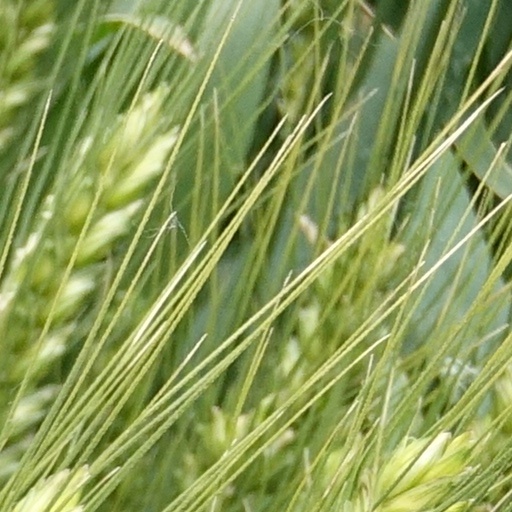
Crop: wheat